A Game of Authors

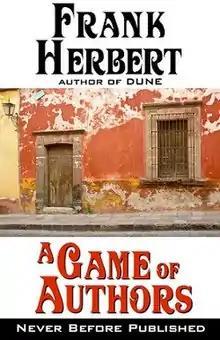
US first edition cover

A Game of Authors is a thriller novel written by Frank Herbert between "The Dragon in the Sea" (1955) and "Dune" (1965), and published posthumously in 2013. The plot involves an American journalist who faces danger in Mexico.